Poznań International Fair

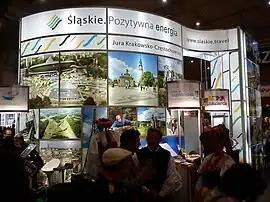
The 2012 Poznań International Fair

The idea of organising a modern fair by Polish manufacturers and merchants had its origins during the congress of the Union of Merchant Associations held in Poznań in 1917. The Union was an organisation of Polish merchants from Greater Poland and Eastern Pomerania. The fair was required to be of an international character and organised like the Leipzig Trade Fair. The first Poznań Trade Fair ("I Targ Poznański"), as it was called, took place in 1921 (from 28 May till 5 June), and the first chairman was Mieczysław Krzyżankiewicz.